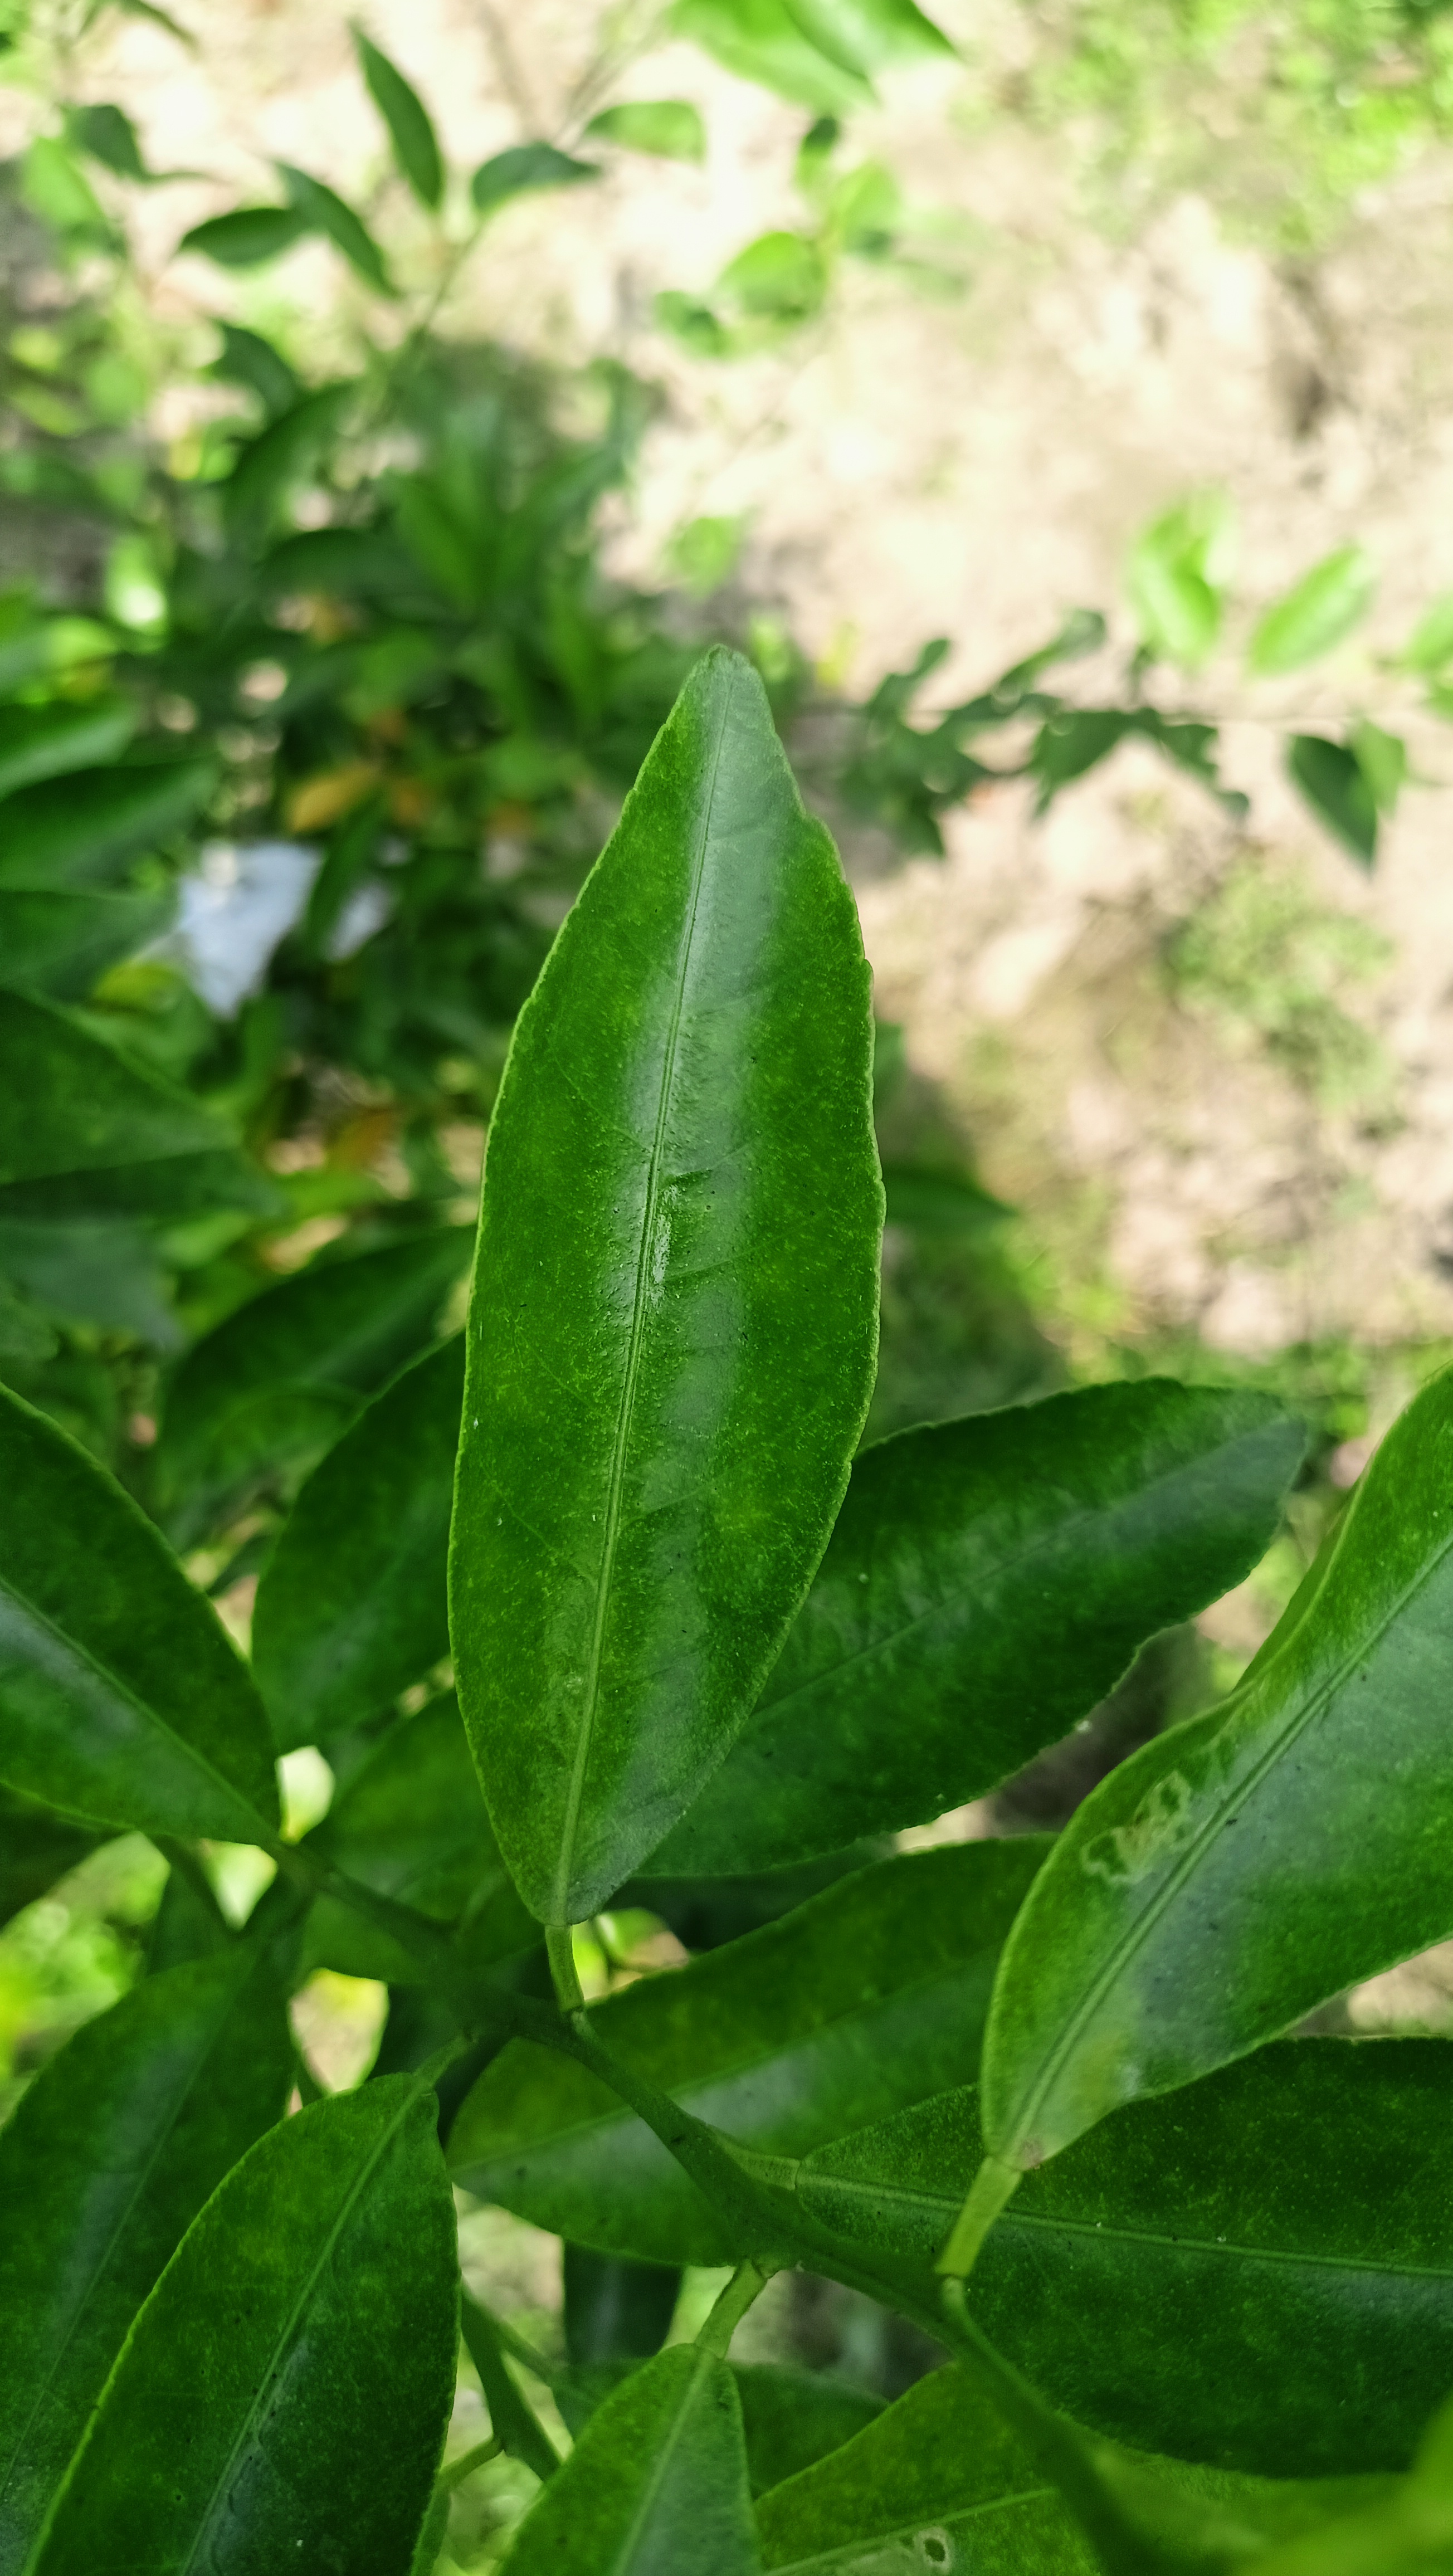
Mandarin leaf variety: Mandaring